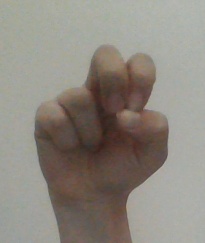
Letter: gaaf